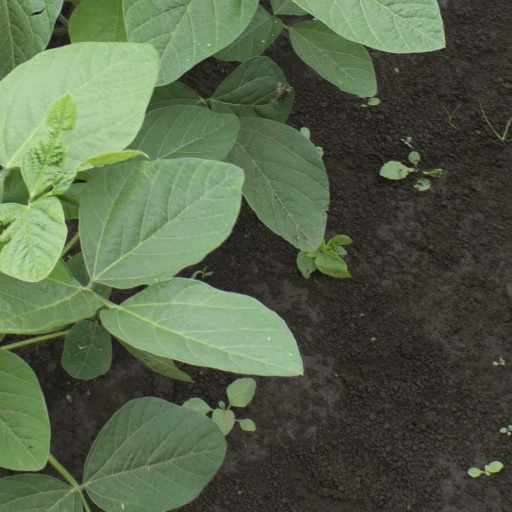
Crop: soybean